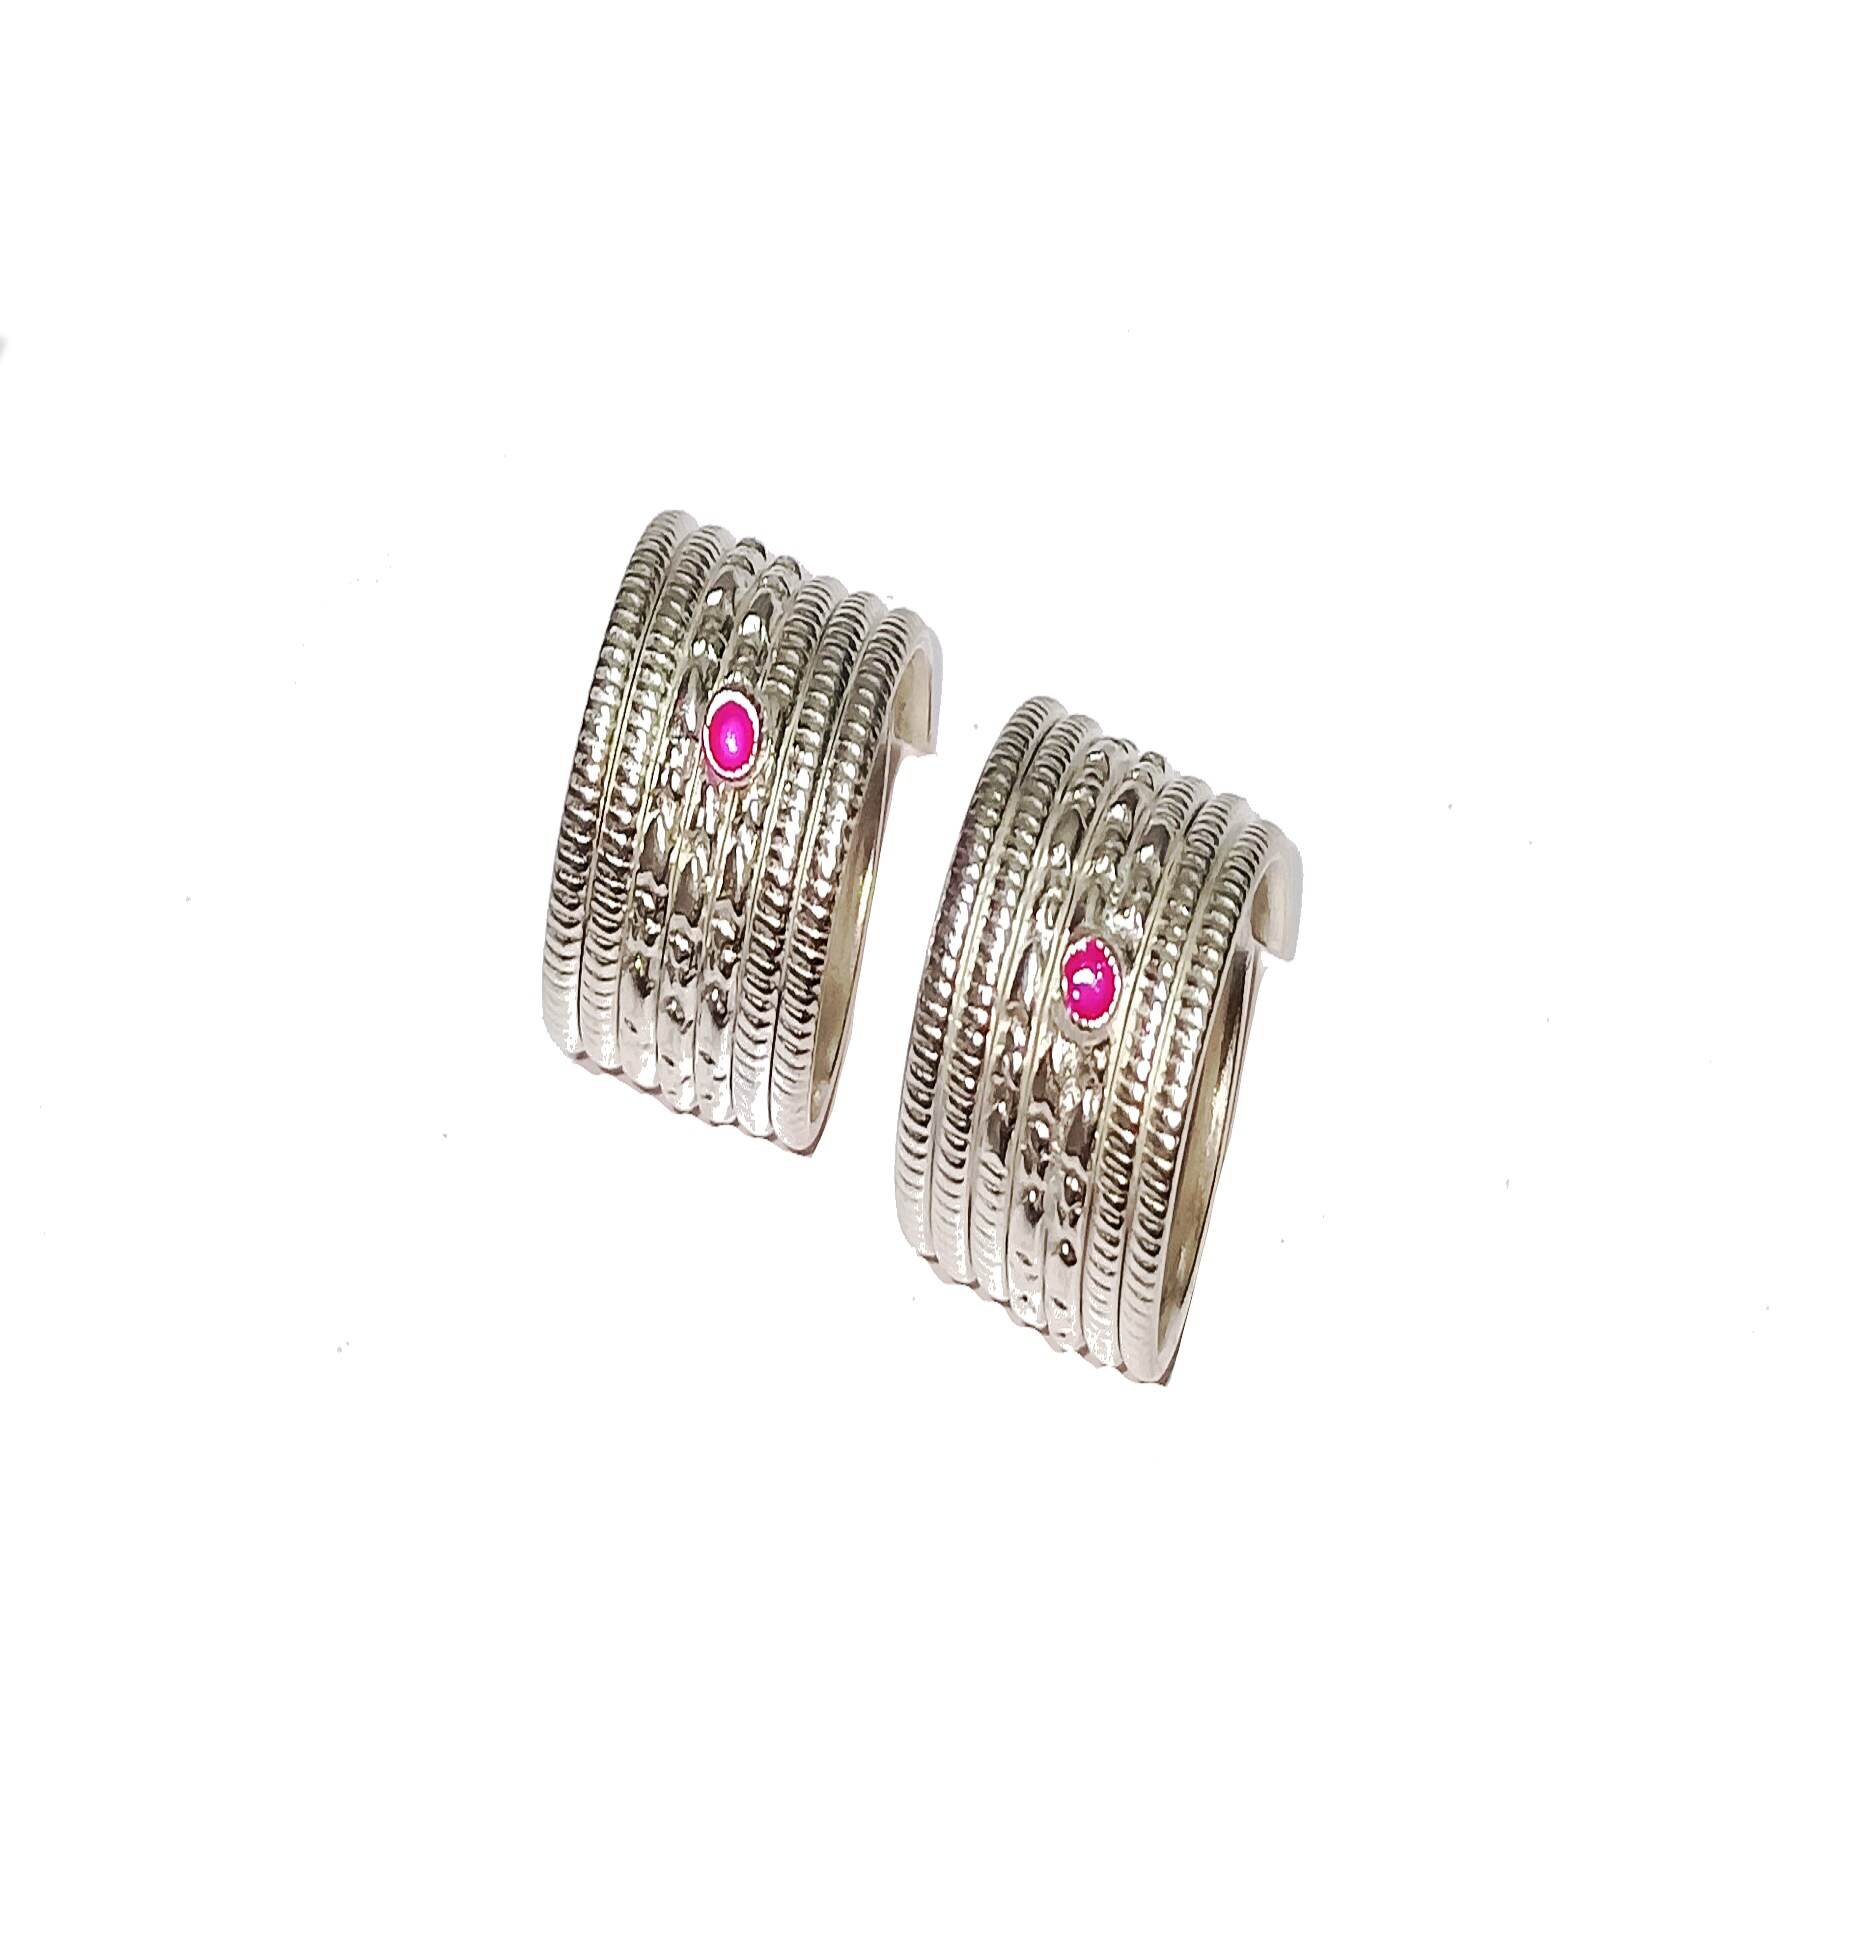
Adhira's Silver Adjustable Daily Used Toe Rings/bichiya/jodavi For Womens(SILVER185 2 pair)
Type: Traditional Jewellery
Brand: Adhira's
Price: Rs. 299
Adhira's Silver Adjustable Daily Used Toe Rings/bichiya/jodavi For Womens(SILVER185 2 pair)
Included: pack-of-4-toe-ring